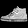
Label: Sneaker